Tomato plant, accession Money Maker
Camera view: vertical (180 deg); turntable rotation: 120 degrees
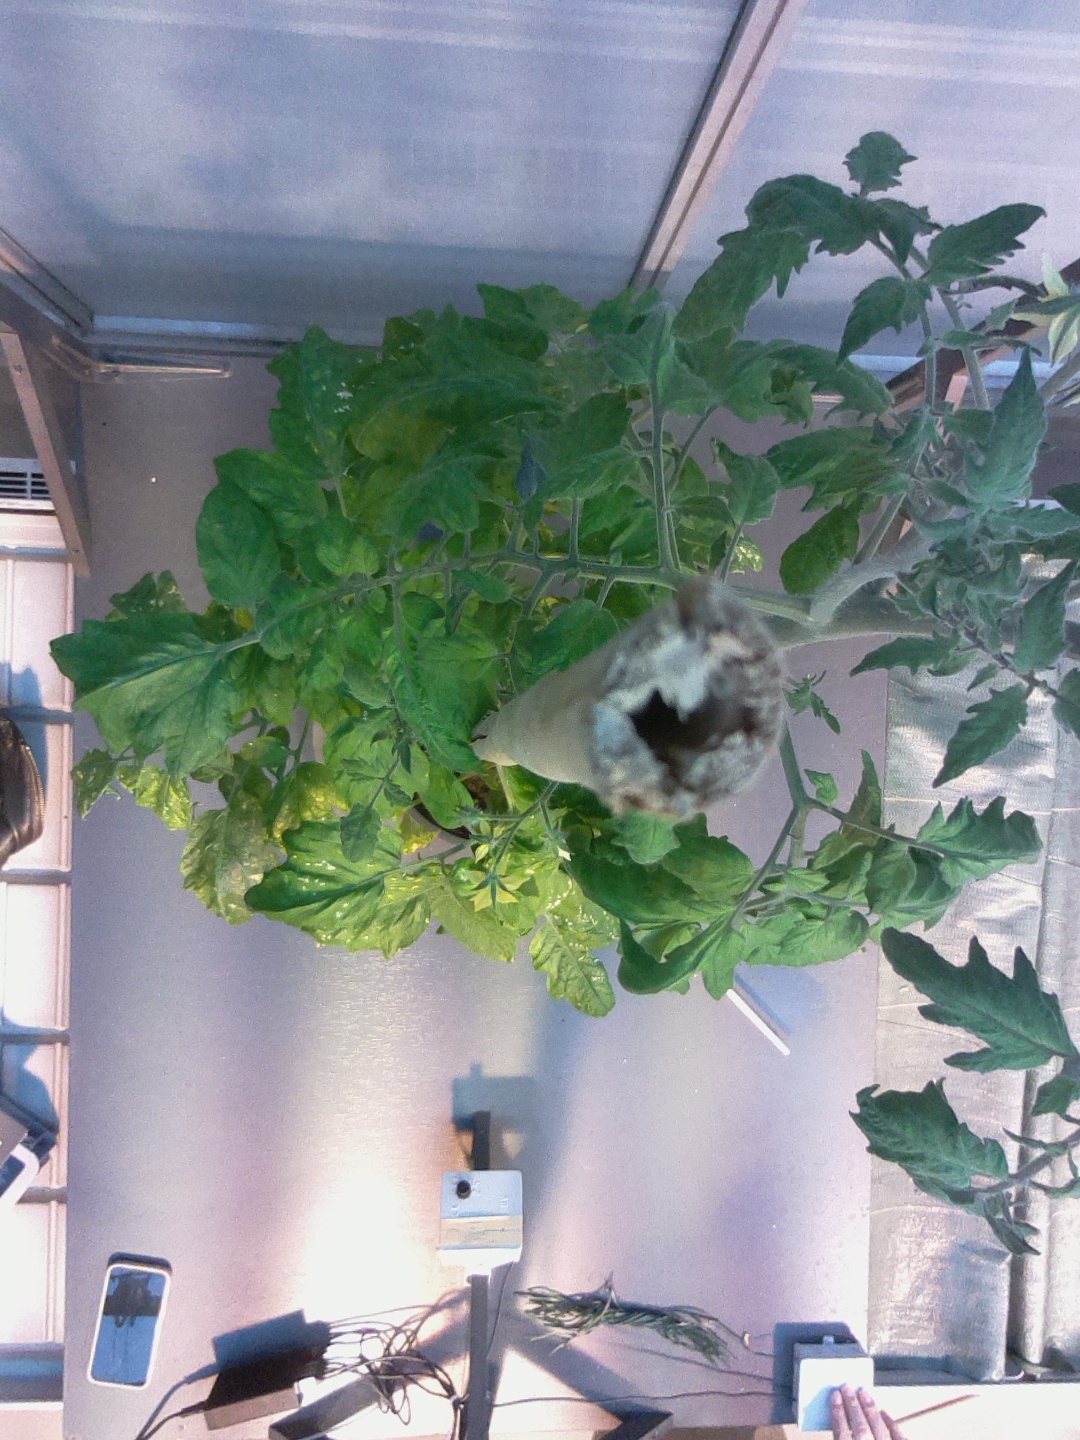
BBCH growth stage 68: Full flowering, 80%-90% of flowers open, more petals falling